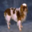
Label: dog